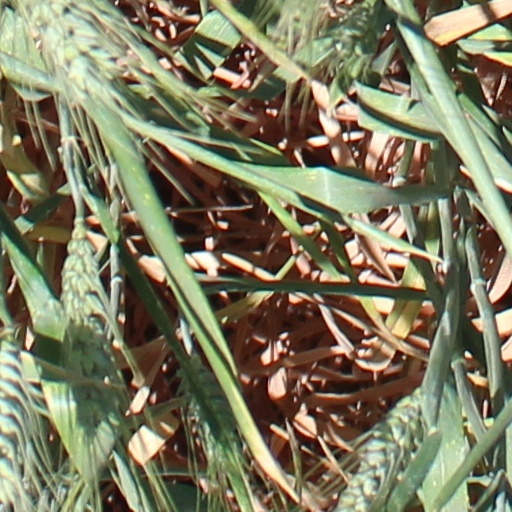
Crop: wheat